History of West Palm Beach, Florida

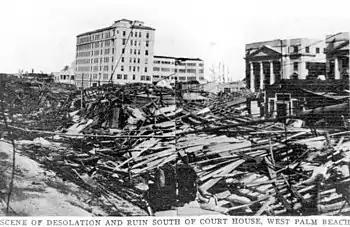
Destruction south of the courthouse

The buildings used by "The Palm Beach Post" and the "Palm Beach Times" suffered severe damage, though both companies continued to publish newspapers with little interruption. The Central Farmers Trust Company, the city's only bank, was deroofed and flooded. Prior to the storm, the American Legion building was designated as the headquarters for the Red Cross, but the building was severely damaged, forcing the Red Cross to relocate its relief post to another building. At Palm Beach High School, then located where the Dreyfoos School of the Arts stands today, the clock tower collapsed. The storm deroofed most buildings at Saint Ann's Catholic Church, while Bradley Hall Towers suffered total destruction. At Flamingo Park, one of the worst hit areas of the city, many homes suffered damage, while a shopping center on Lake Avenue experienced near complete destruction. In contrast, the El Cid and Northwood neighborhoods generally experienced only superficial impact. Fallen pine trees blocked many streets in Vedado. At Bacon Park, the area west of Parker Avenue was desolate.